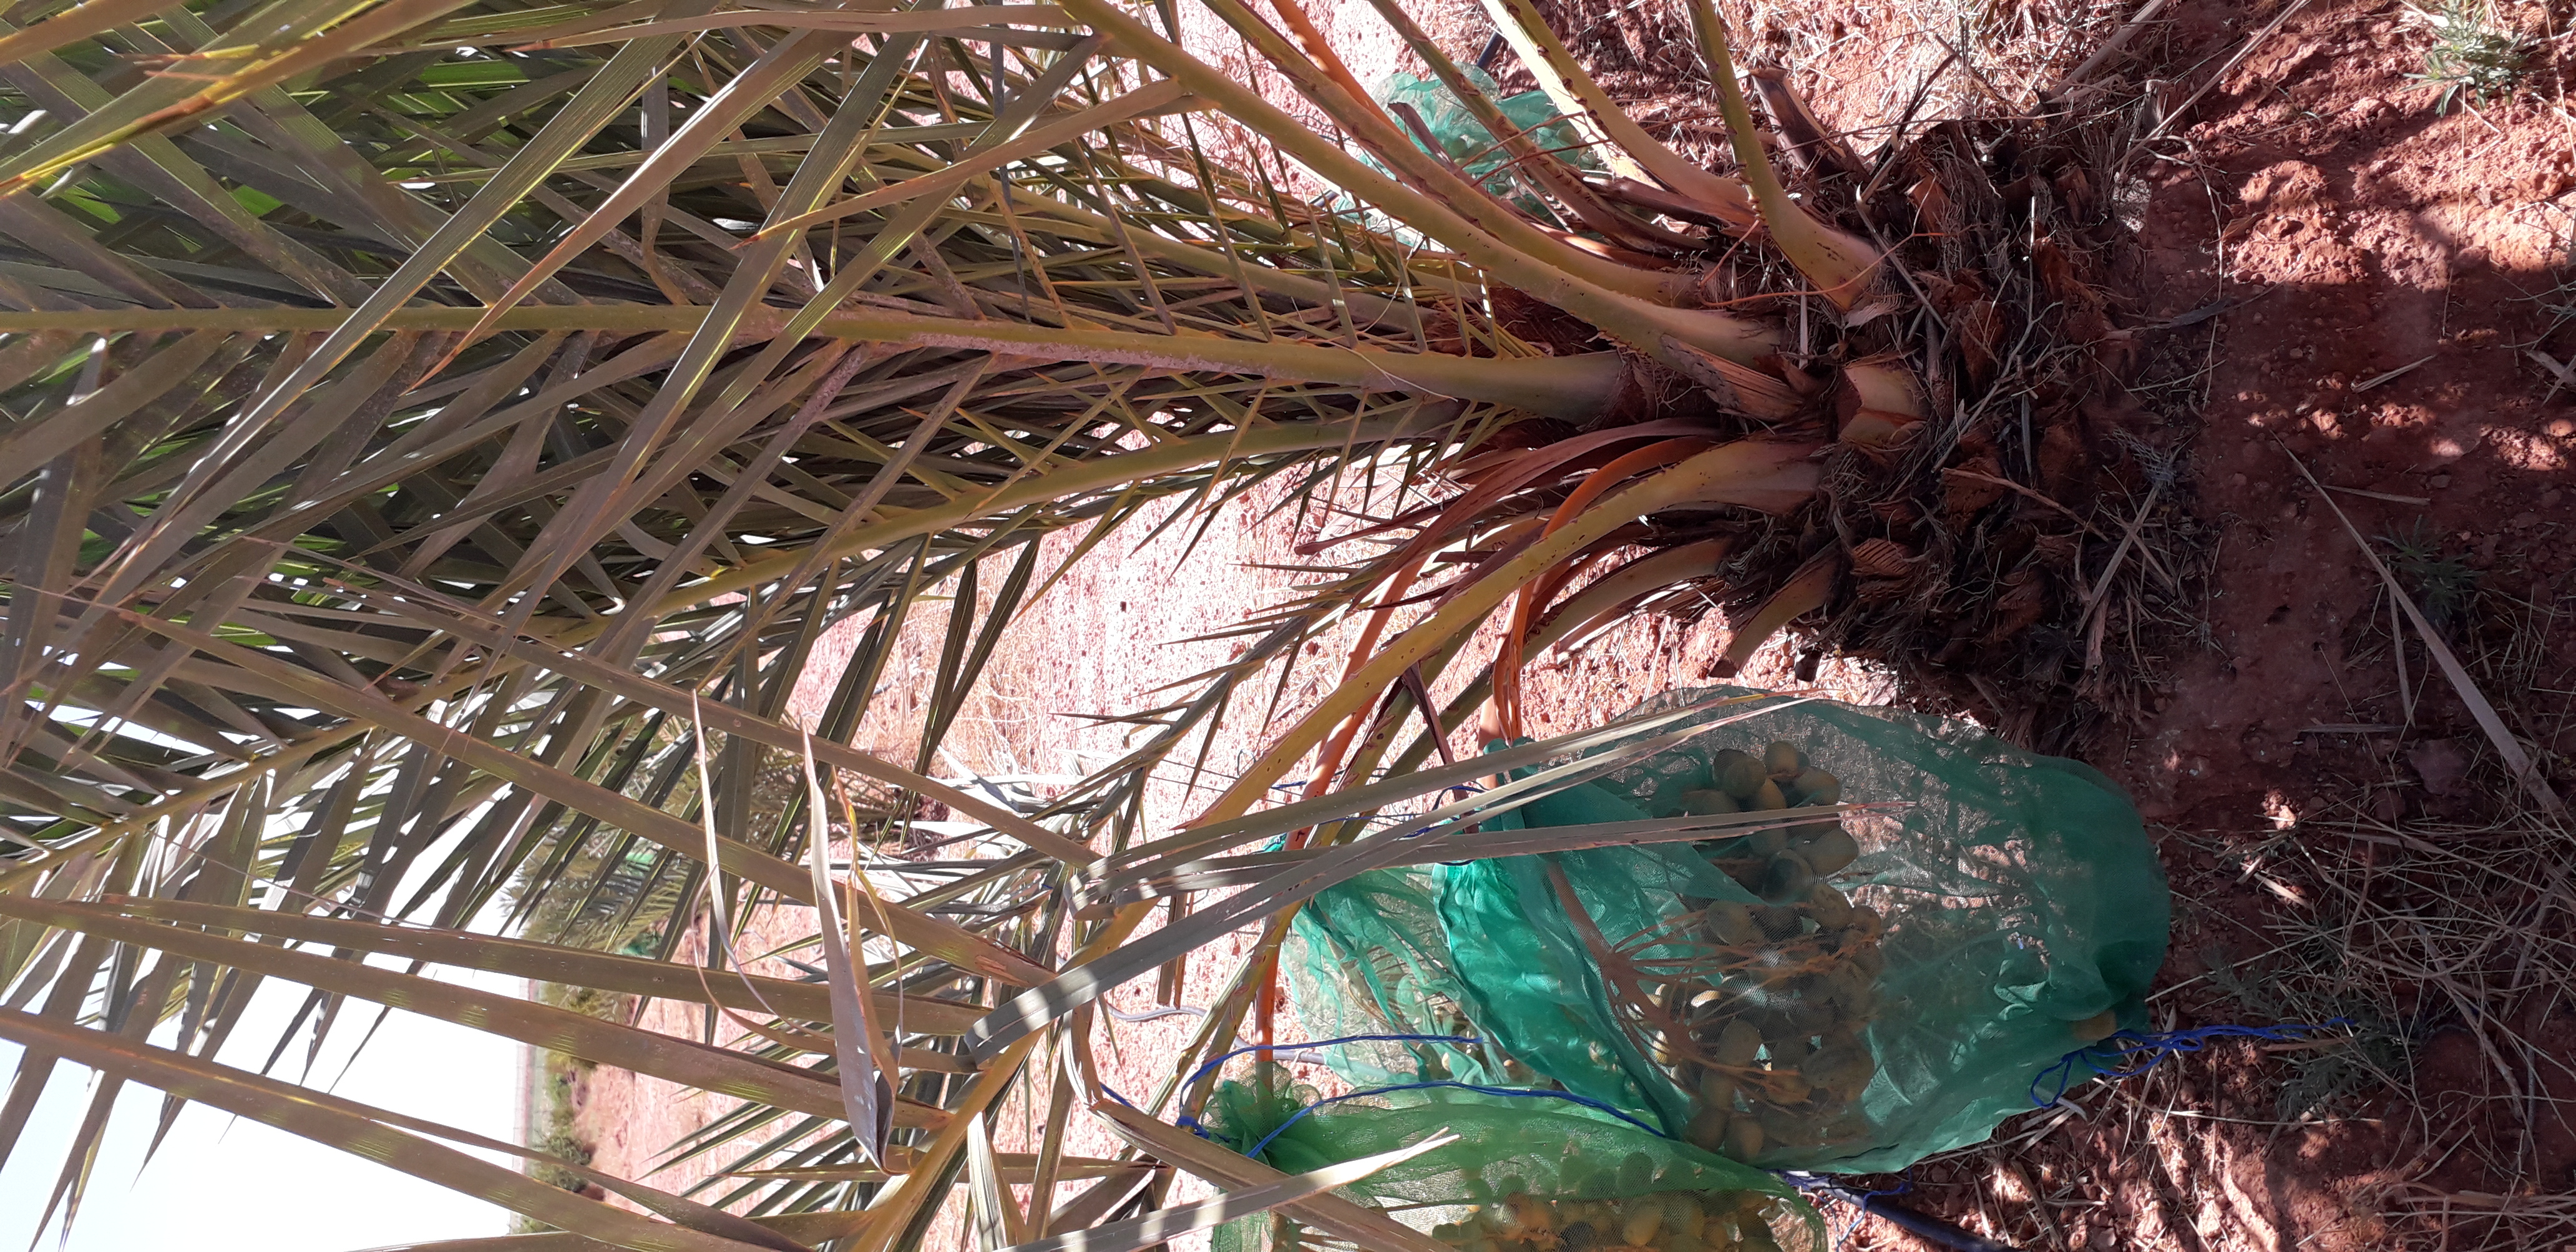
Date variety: Boufagous